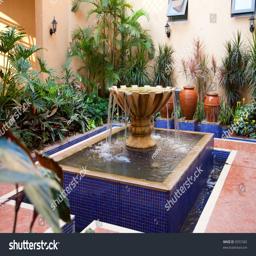
plant and fountain in a new - style courtyard